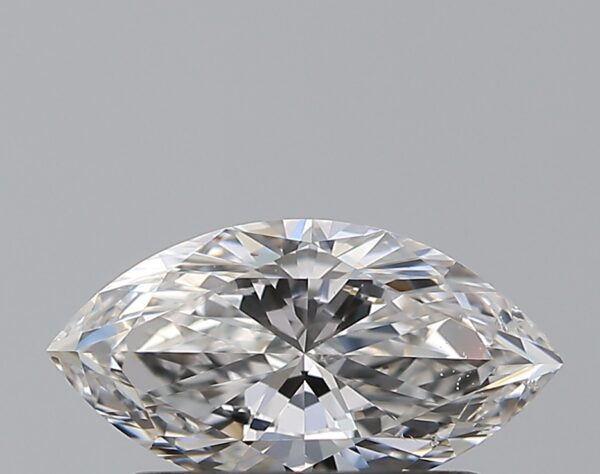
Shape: marquise
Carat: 0.5
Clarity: SI1
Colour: D
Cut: EX
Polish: EX
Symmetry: VG
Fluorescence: F
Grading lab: GIA
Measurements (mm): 7.96 x 4.23 x 2.5